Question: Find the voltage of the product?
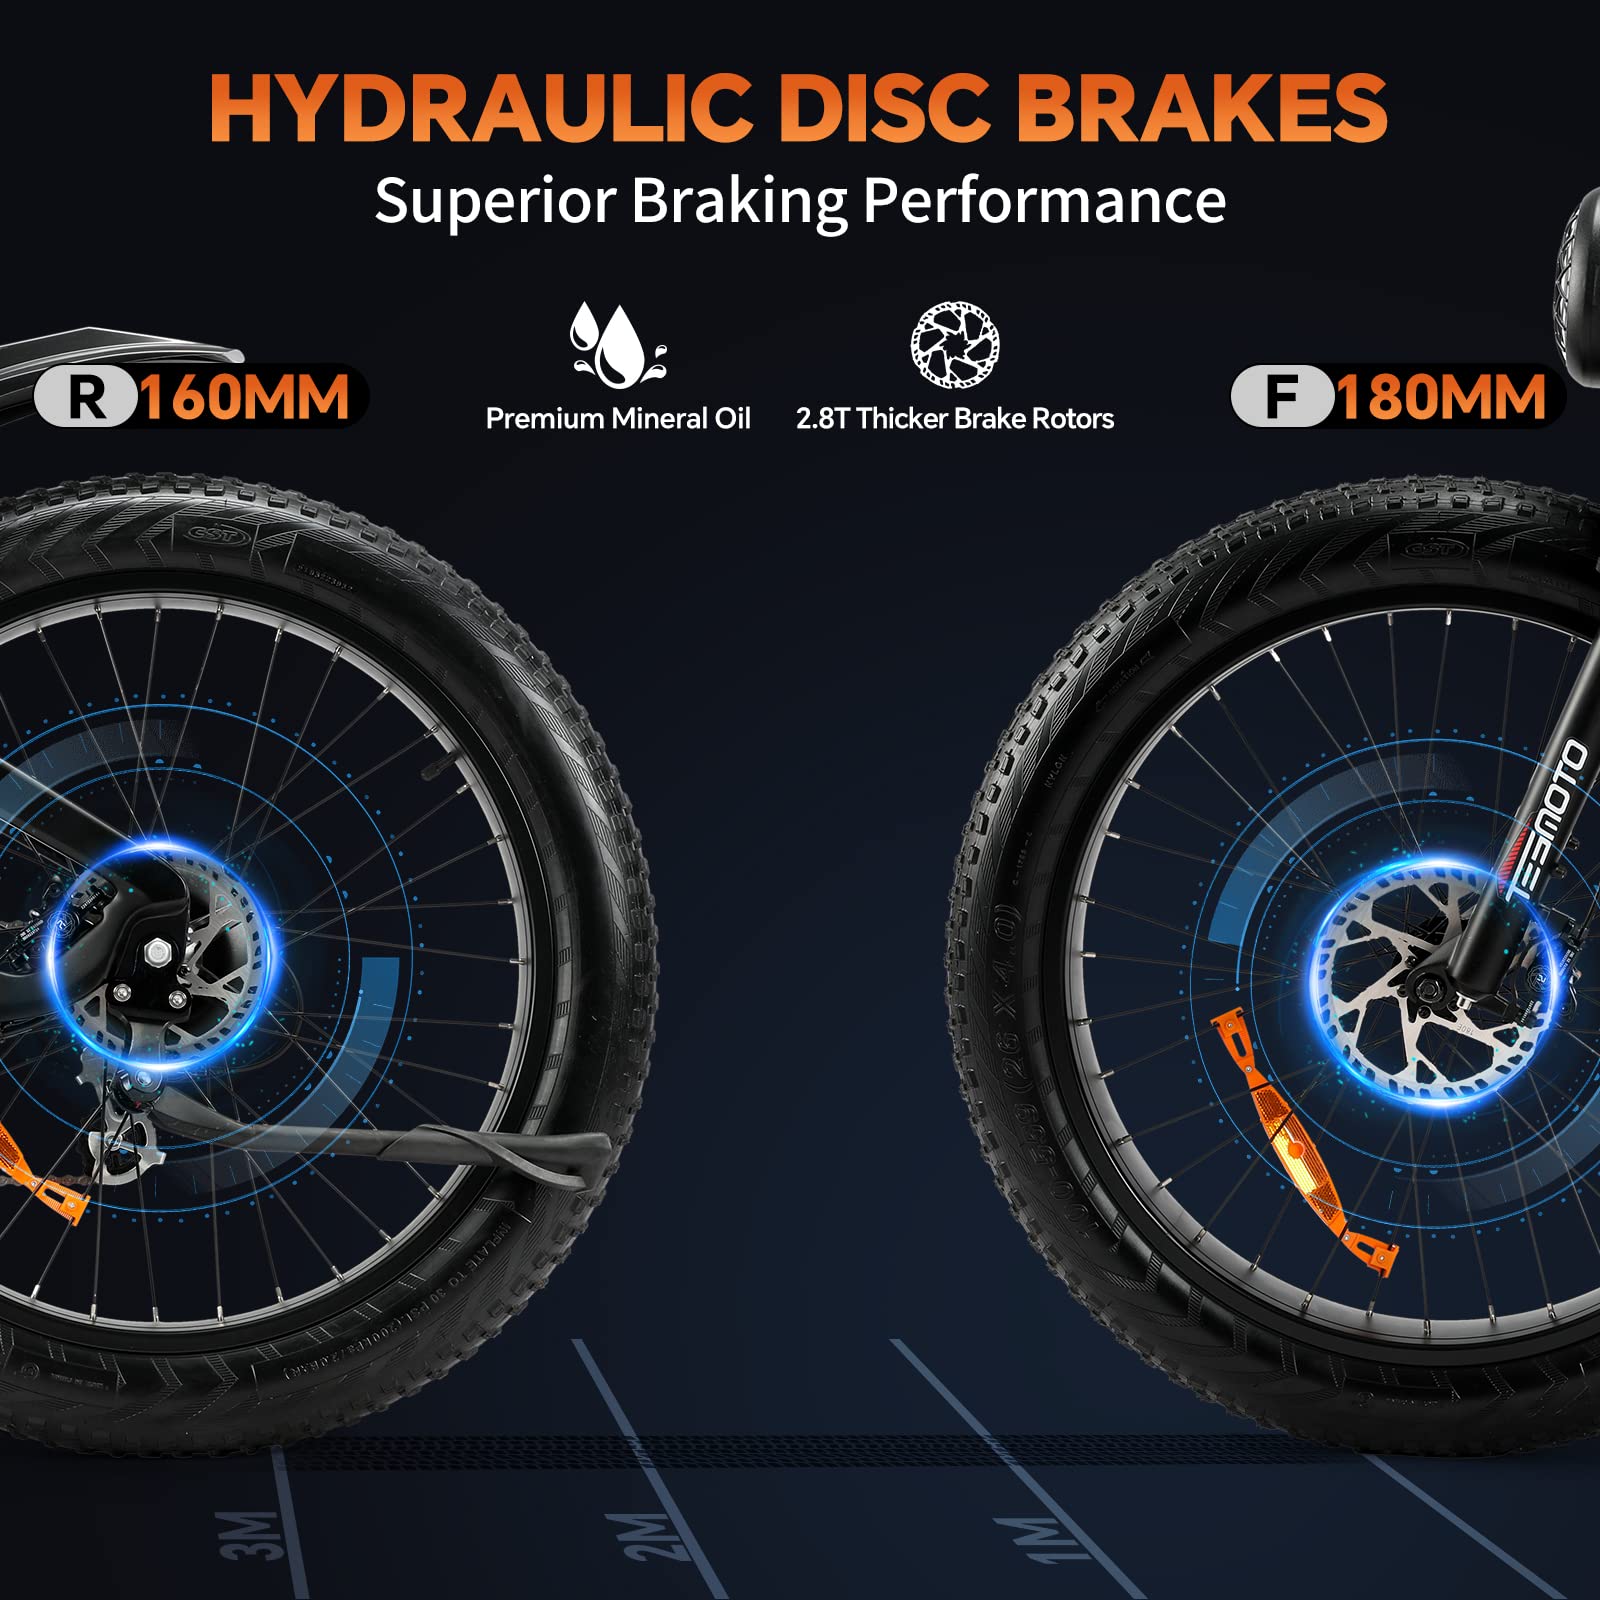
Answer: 2.8 volt